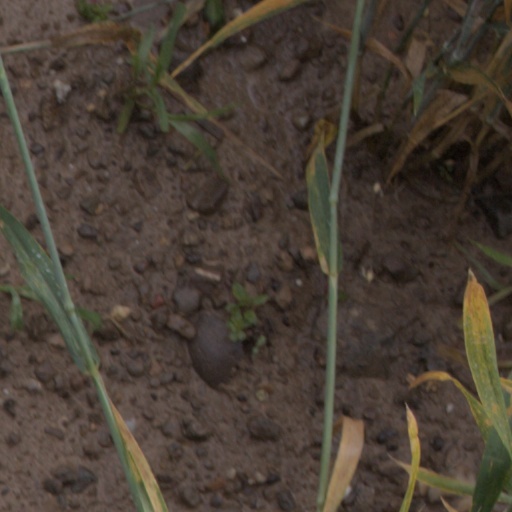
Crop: wheat